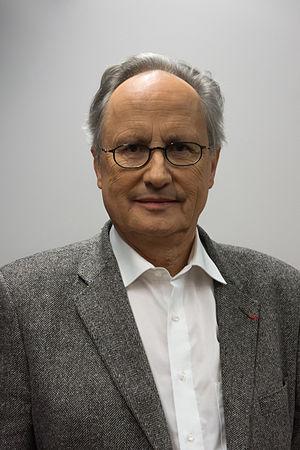
Jacques Pilet, journaliste suisse.
Jacques Pilet est né le 18 octobre 1943 à La Tour-de-Peilz, canton de Vaud, Suisse est un journaliste et créateur de journaux suisse.